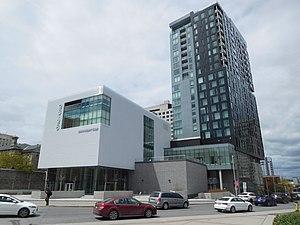
La Galerie d'art d'Ottawa et l'Hôtel Le Germain Ottawa